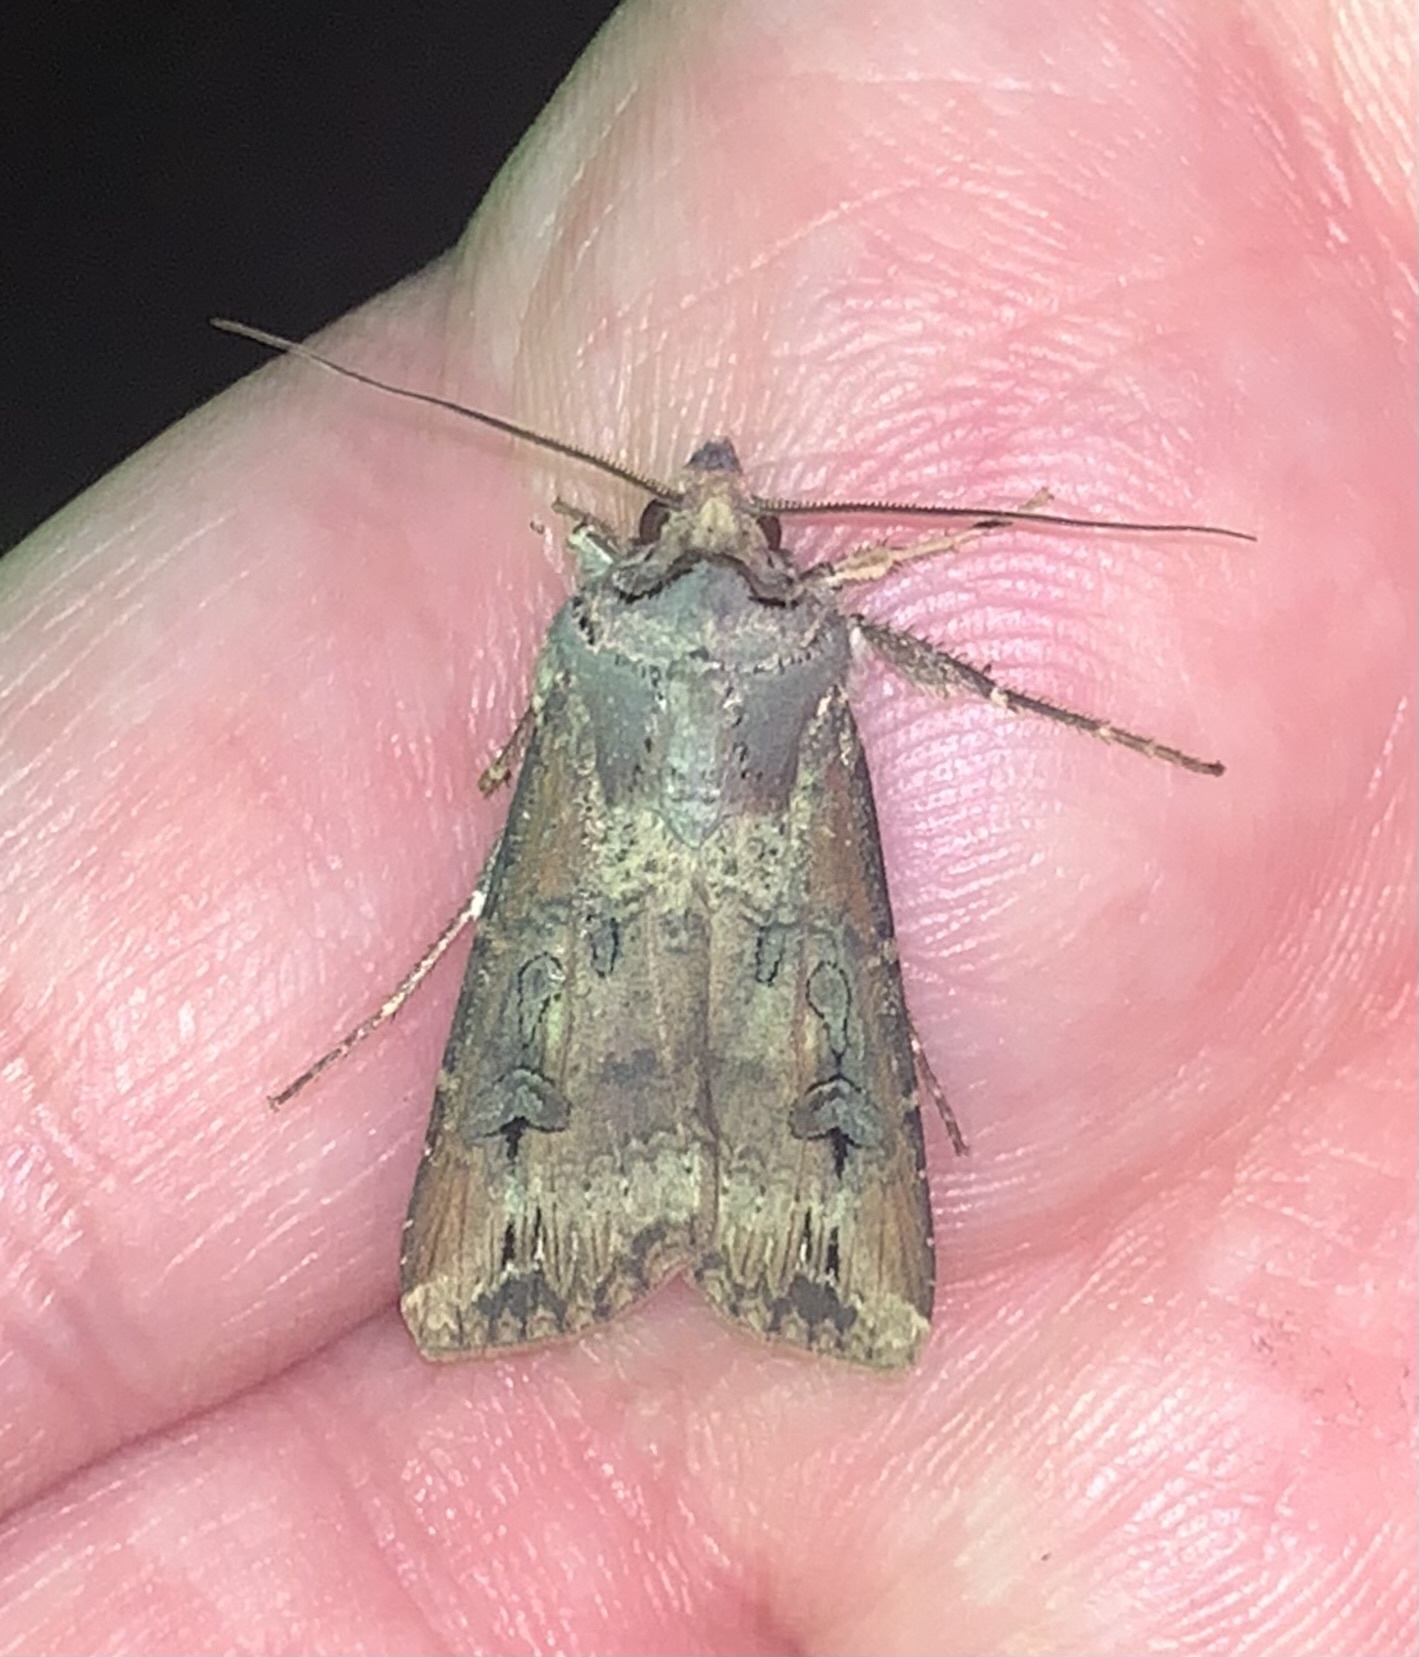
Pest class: cutworms